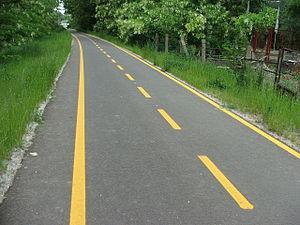
La piste cyclable de Danube, près de Szentendre, Hongrie Magyar: A Dunamenti Kerékpárút, Szentendre, Magyarország